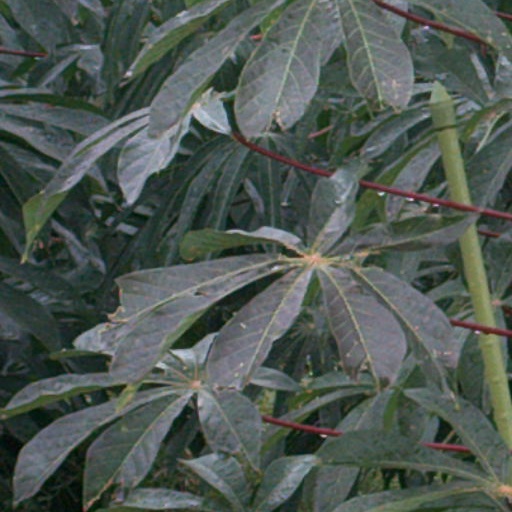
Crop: cassava